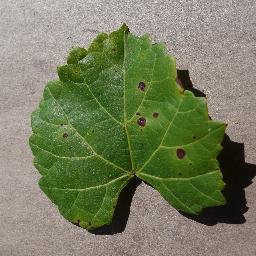
Label: Grape___Black_rot